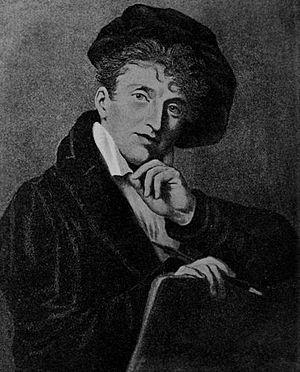
Ludwig Geyer né le 21 janvier 1779 à Eisleben en Allemagne et mort le 30 septembre 1821 à Dresde, était le beau-père du compositeur Richard Wagner dont le père biologique Friedrich Wagner était décédé six mois après sa naissance. Les biographes de Wagner mentionnent que Geyer a probablement épousé la mère de Wagner, Johanna Rosine, peu après de sorte que le premier nom de famille de Richard a été Geyer jusqu'au décès de son beau-père.